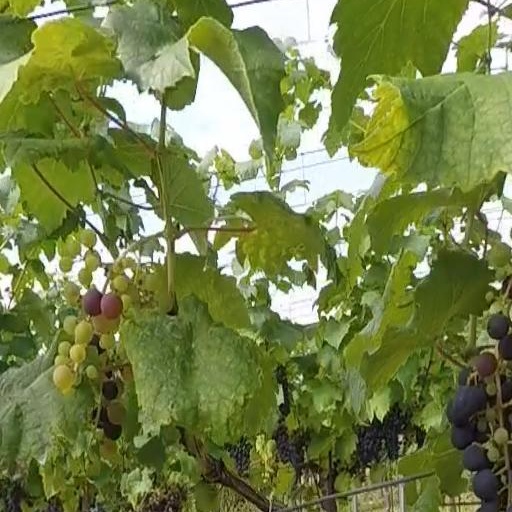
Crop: grape